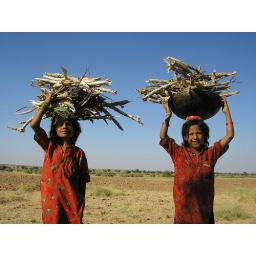
We were sleeping under a tree, sheltering from the midday sun, when these little girls came past.